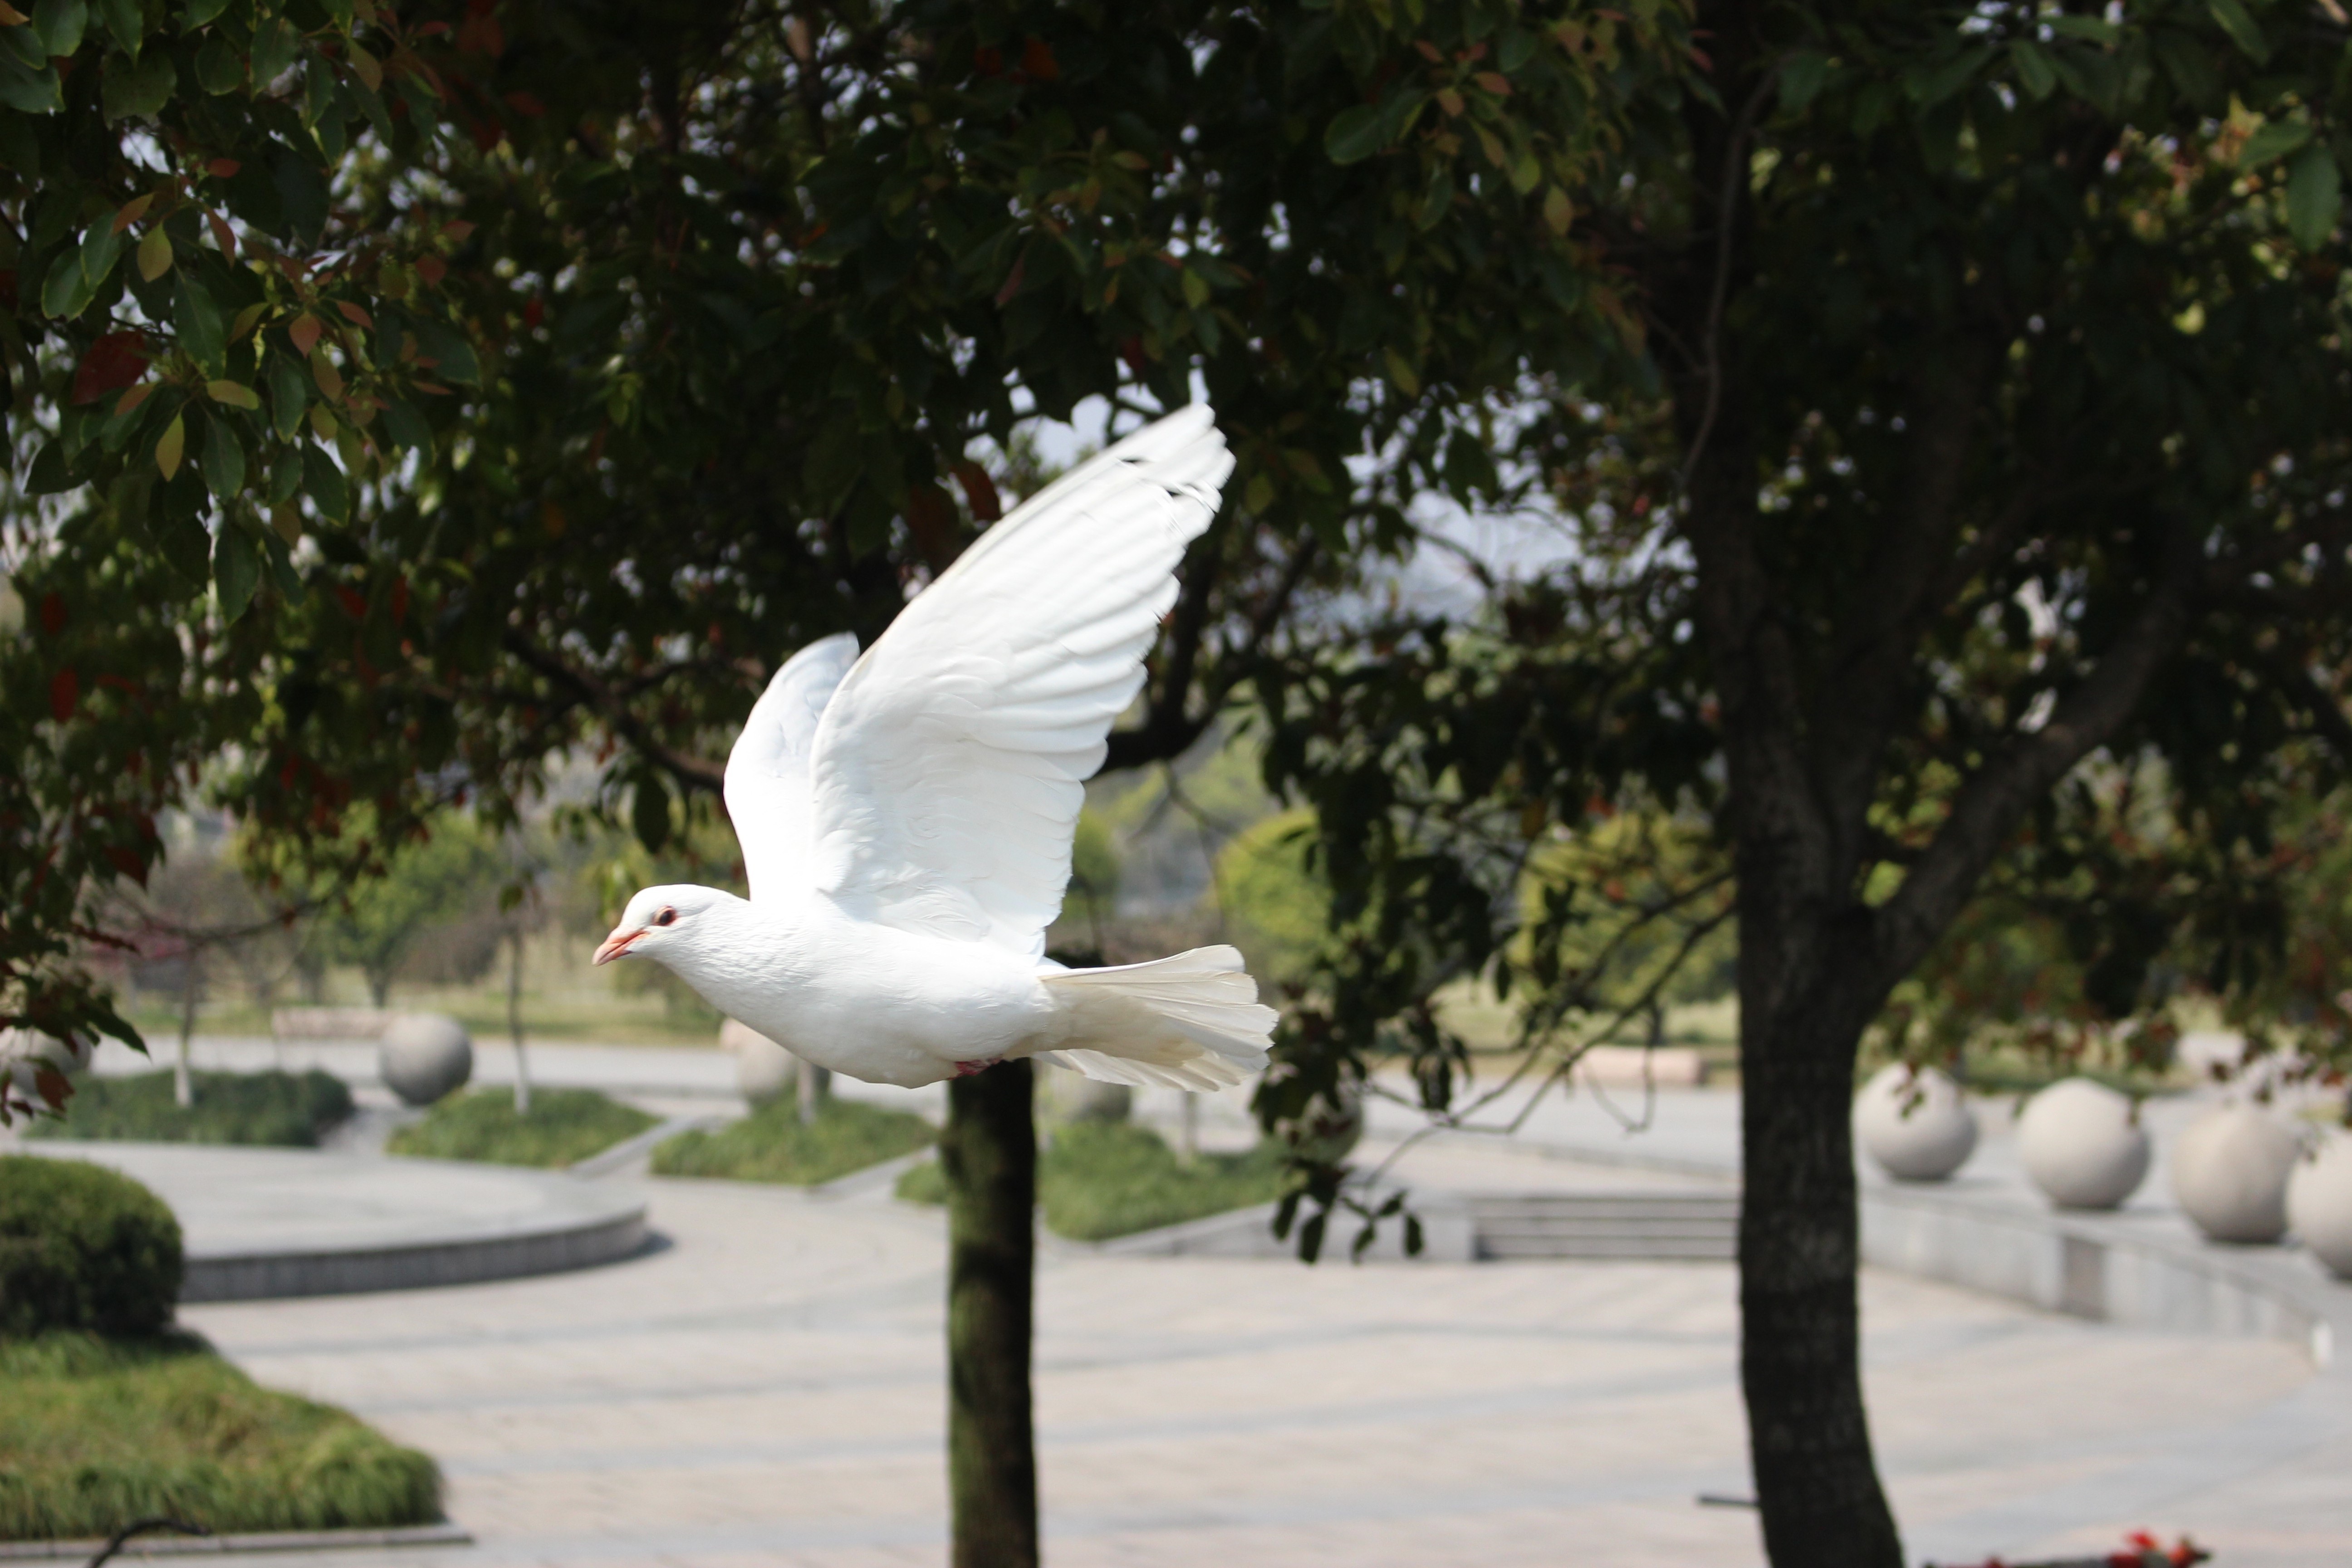
bird, wing, gull, autumn, pigeon, vertebrate, water bird, hangzhou